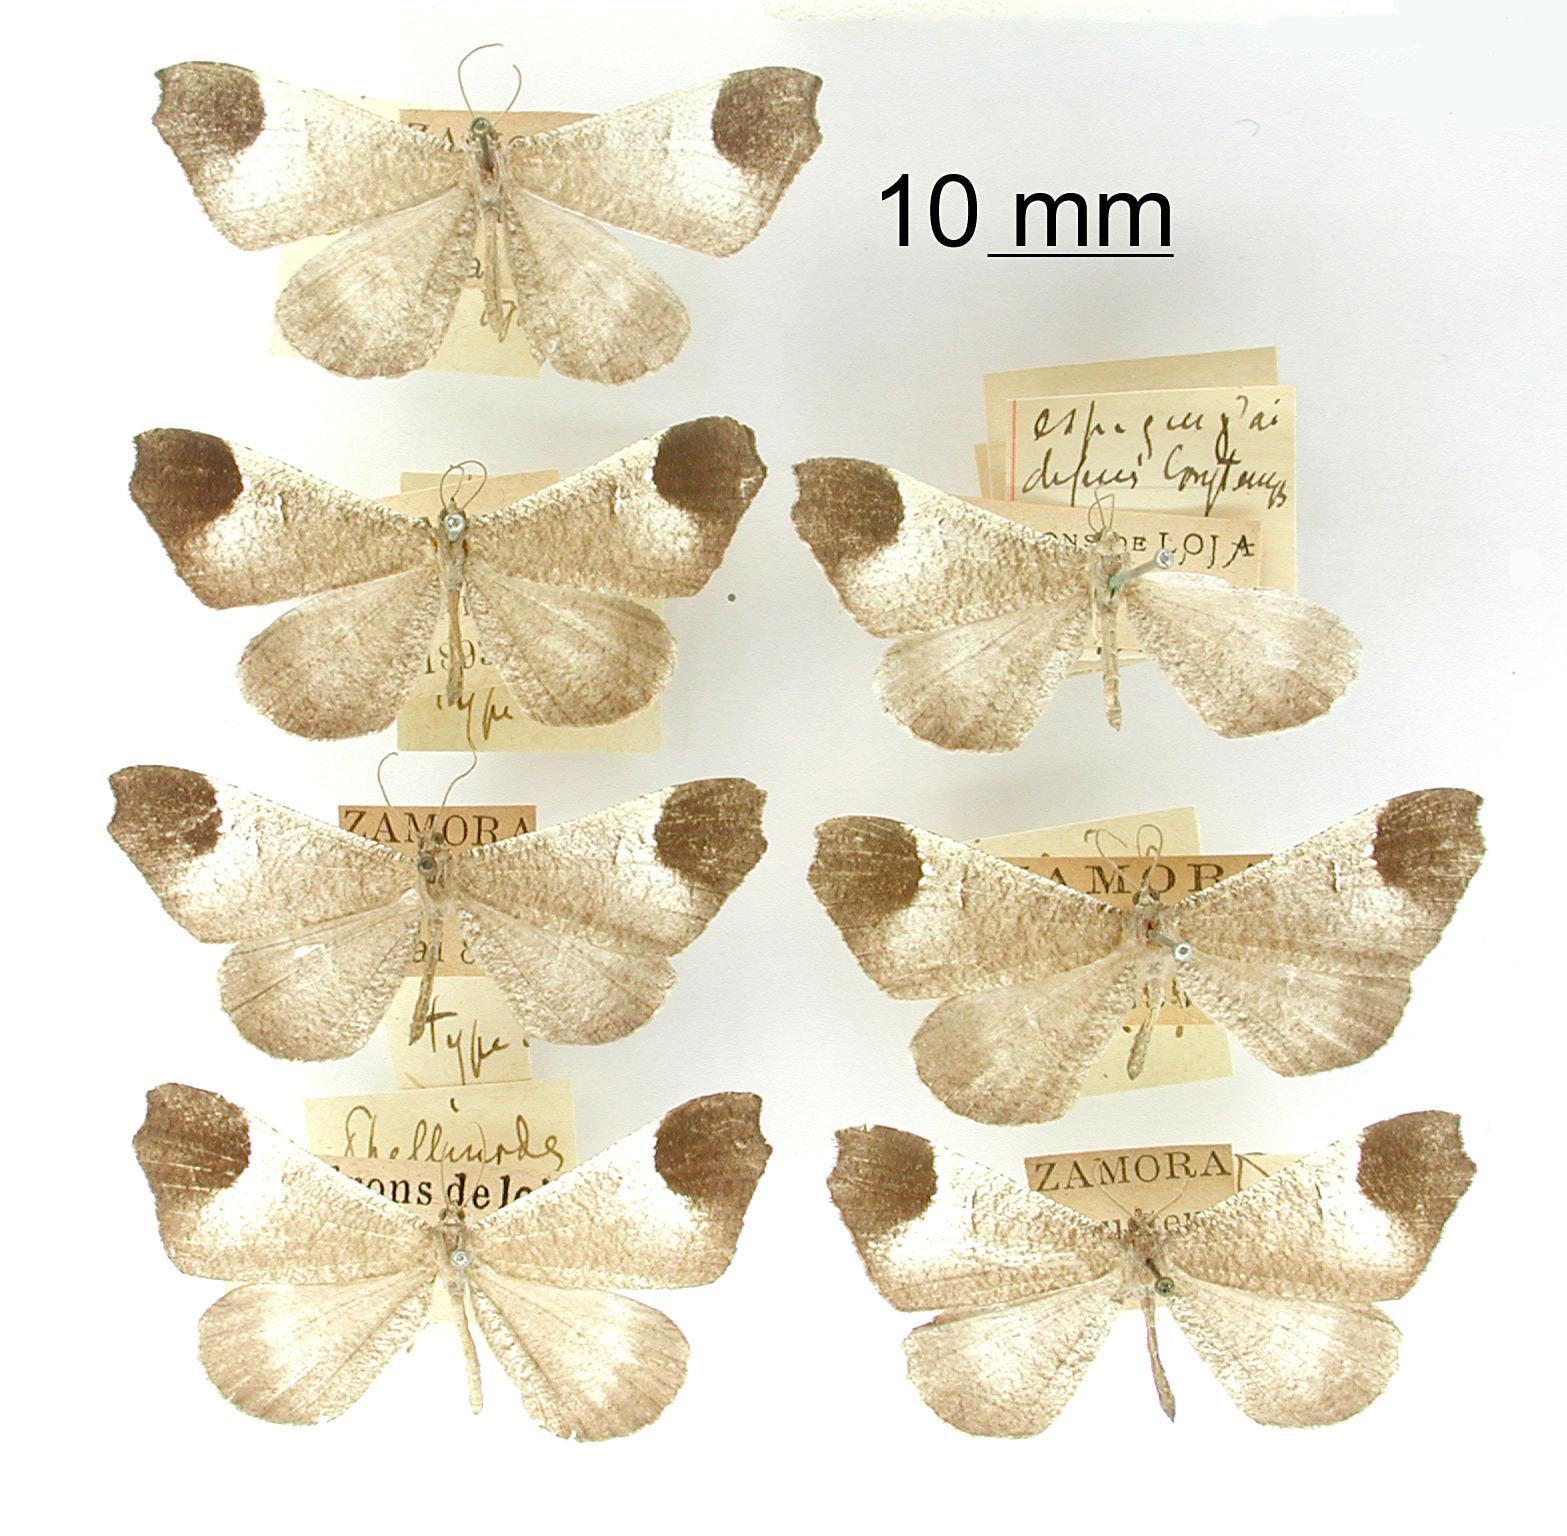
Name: Phellinodes coscoja
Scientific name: Phellinodes coscoja Dognin, 1900
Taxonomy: Animalia, Arthropoda, Insecta, Lepidoptera, Geometridae, Hedylinae
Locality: Environs de Loja; Zamora; El Monje pres Loja, Loja, Ecuador
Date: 1888